History of capoeira

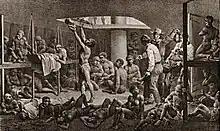
"Negros in the cellar of a slave boat", by Johann Moritz Rugendas.

The history of capoeira explores the origins and development of capoeira, a Brazilian martial art and game that combines dance, acrobatics, fighting, and music.